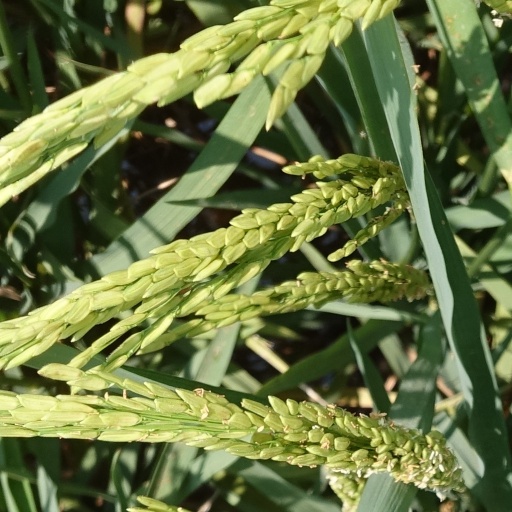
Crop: rice